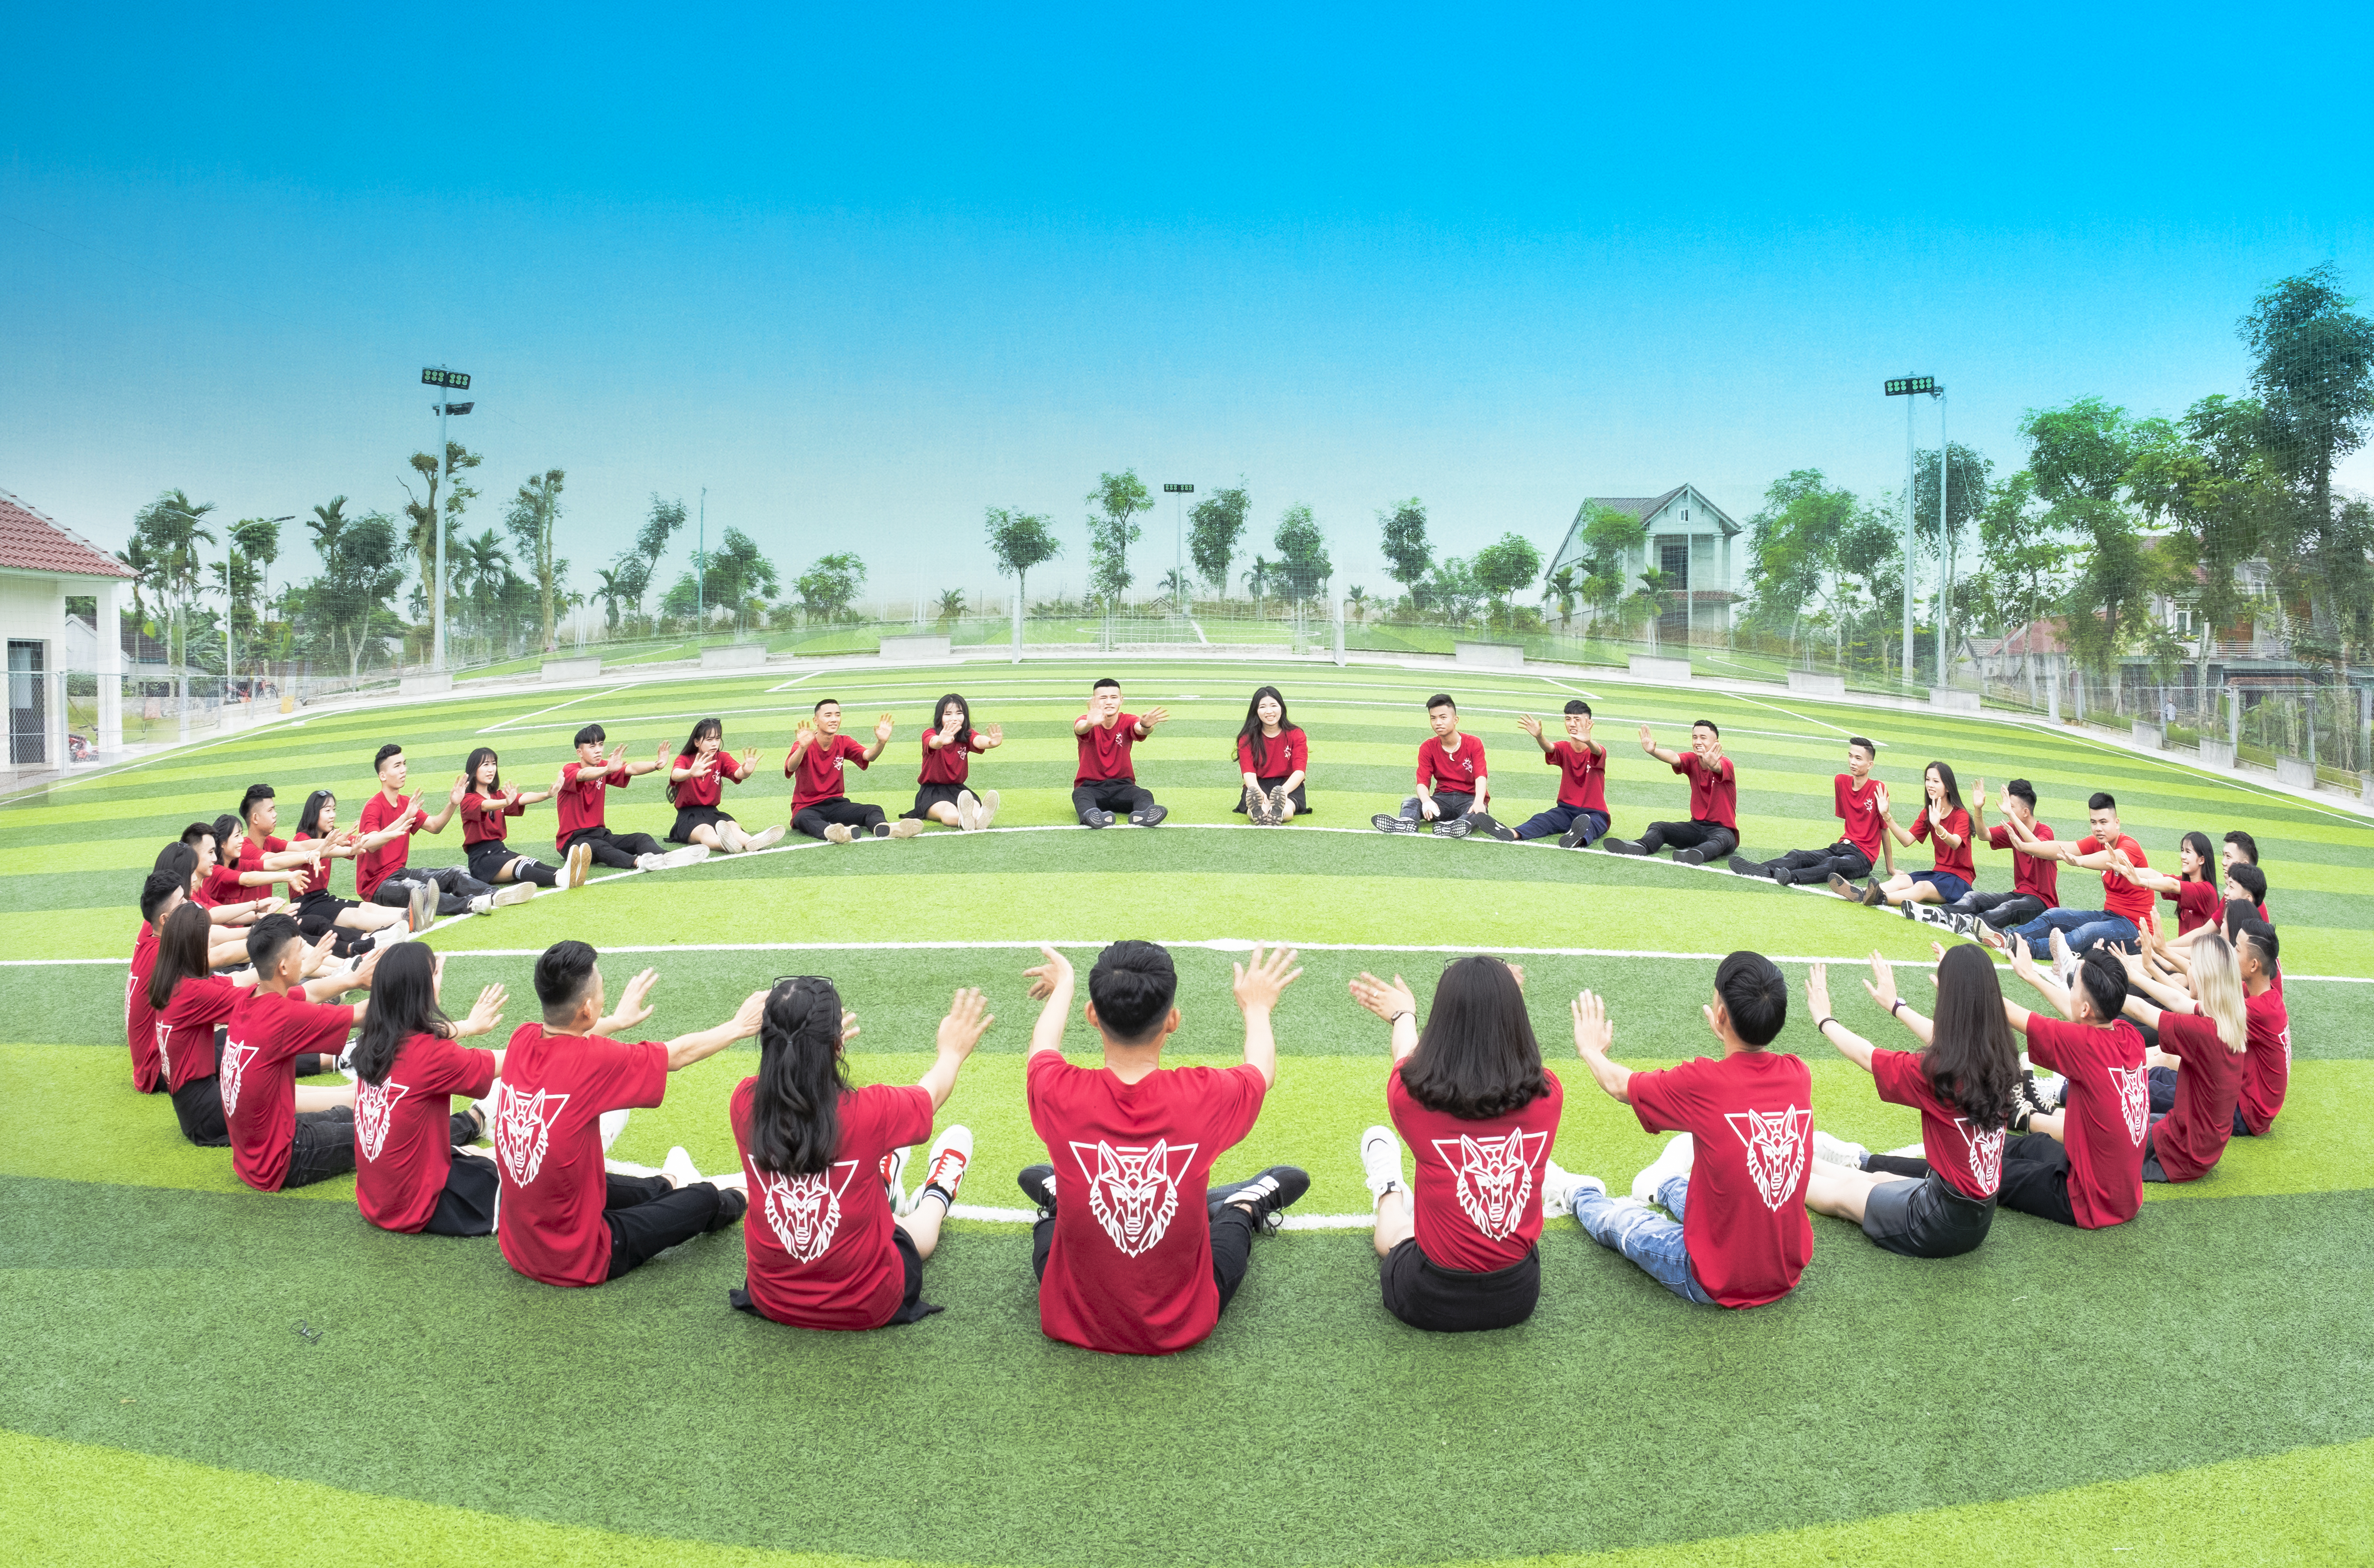
nature, games, team, grass, marching band, recreation, competition event, lawn, sport venue, crowd